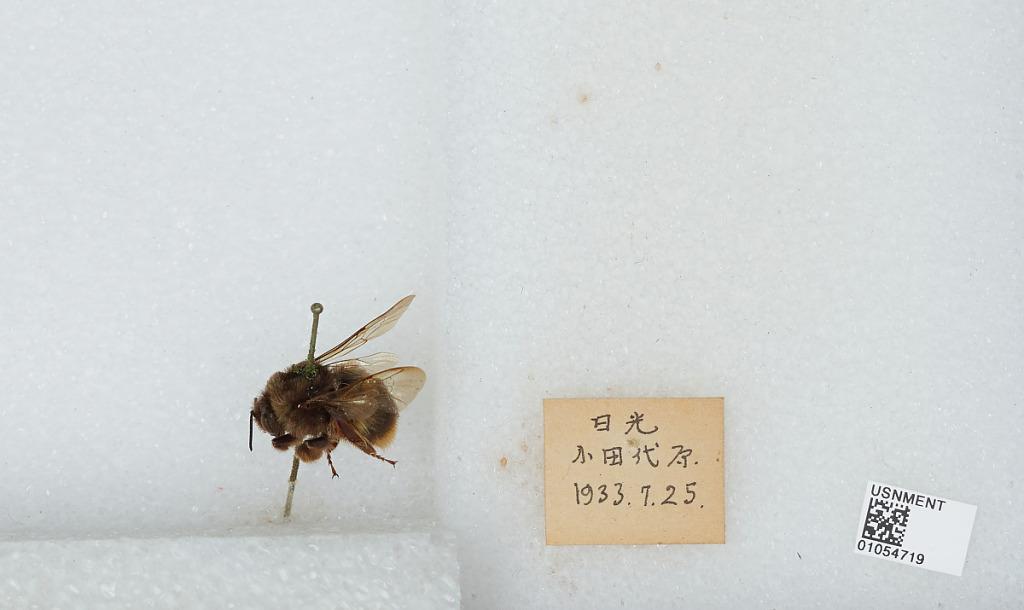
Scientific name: Bombus sp.
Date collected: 1933-7-25